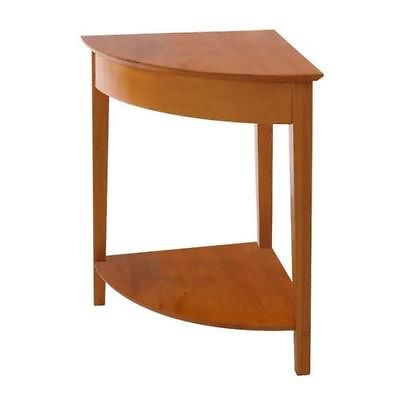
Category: table